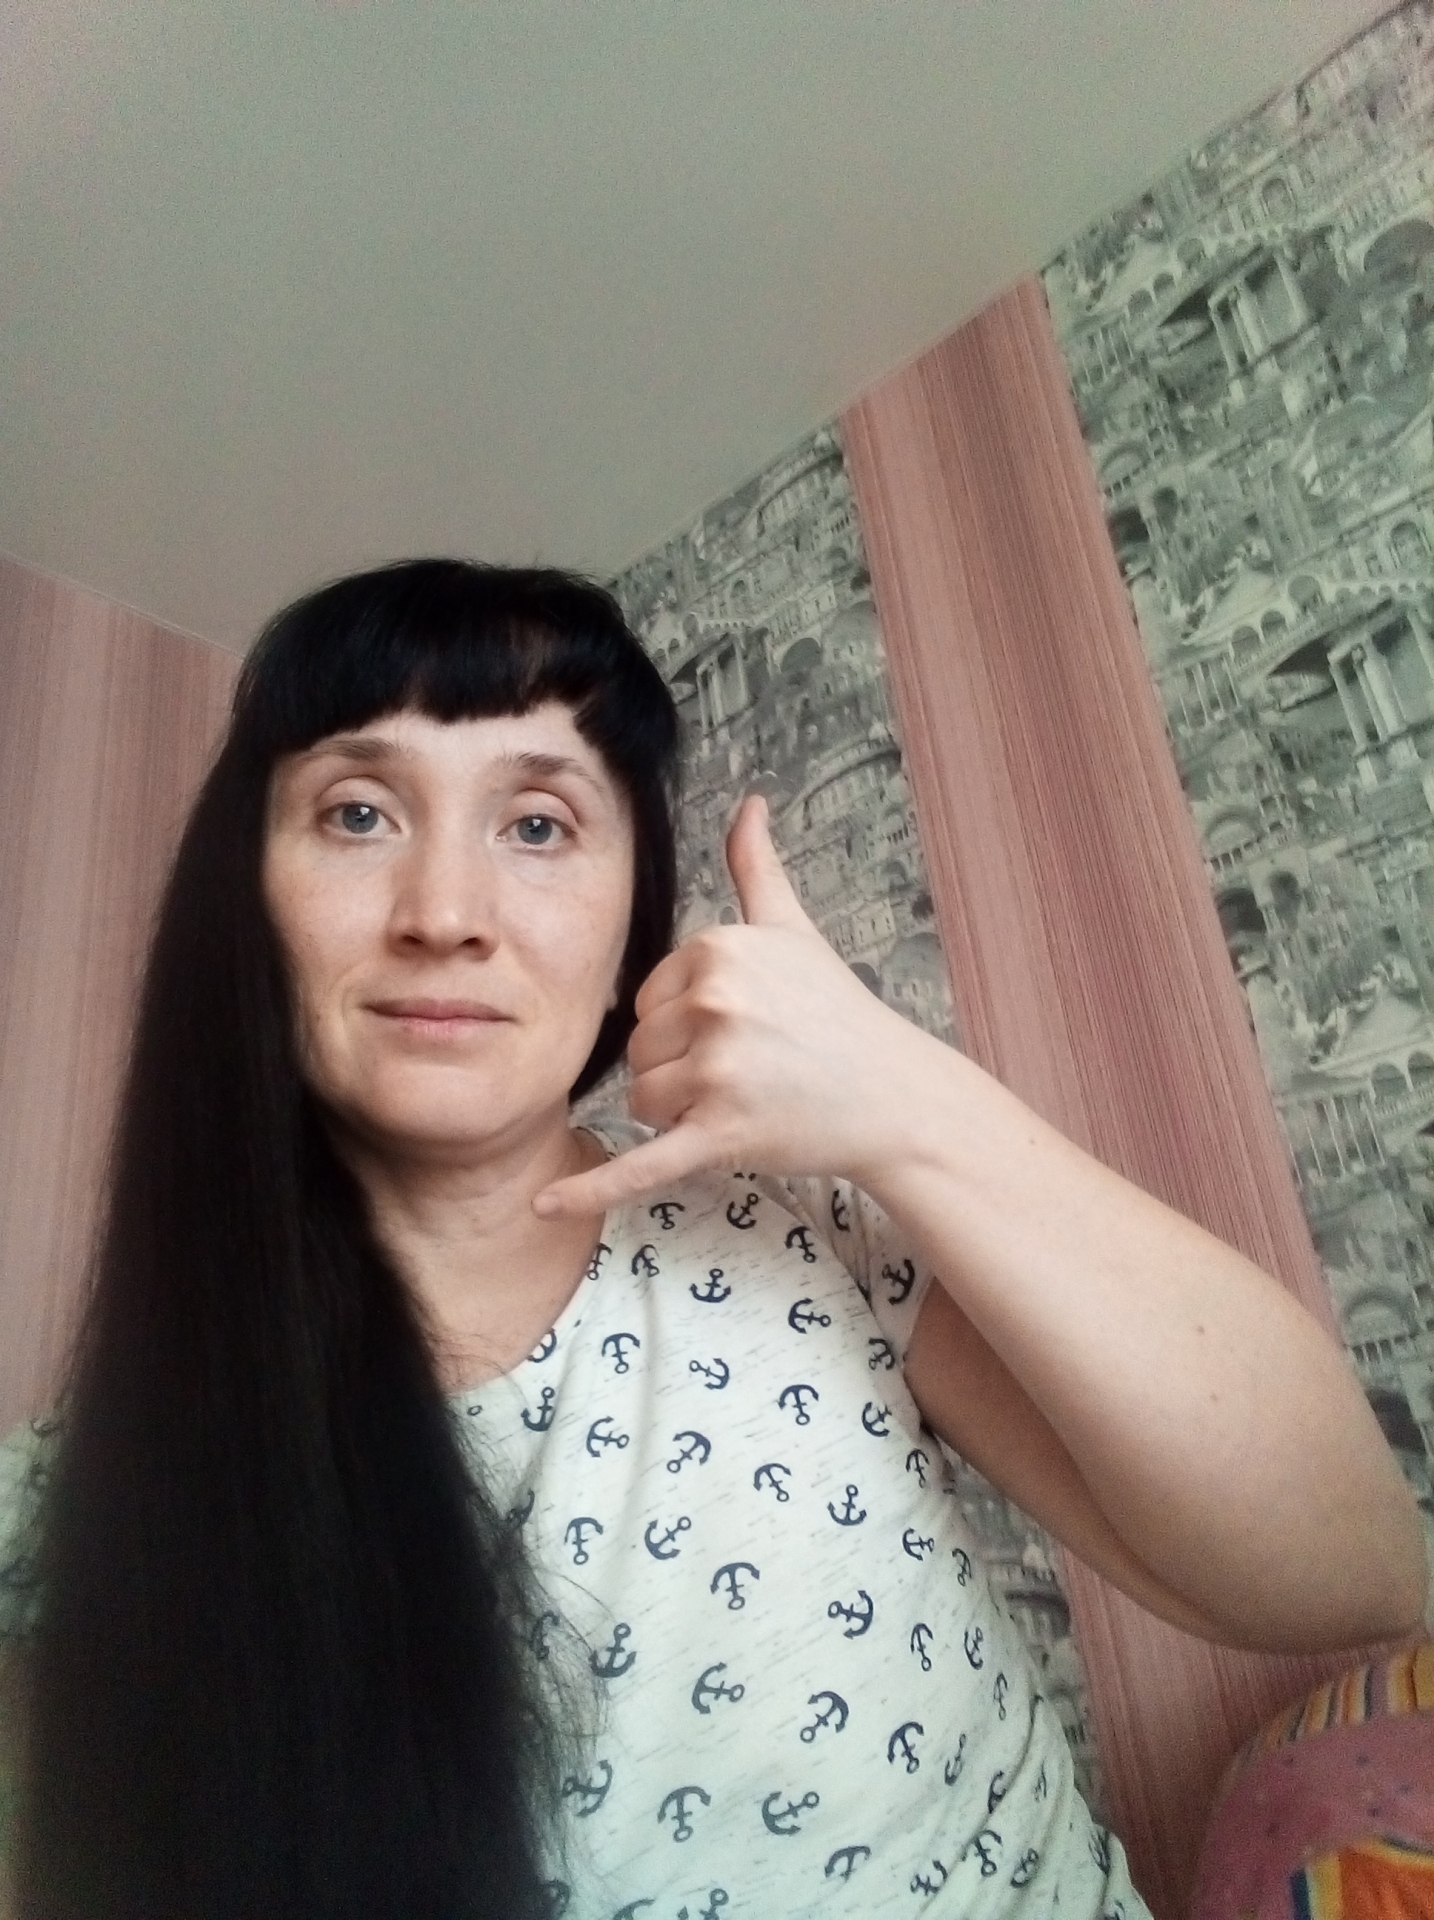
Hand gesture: call